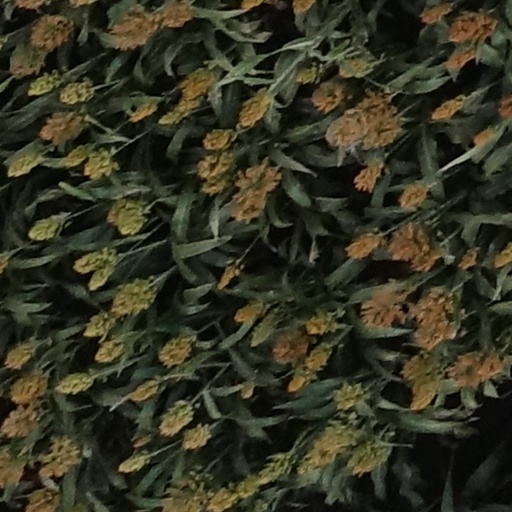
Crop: sorghum